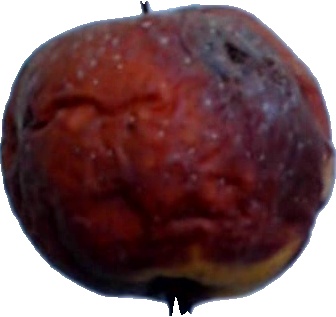
Label: apple_rotten_1